Semisonic

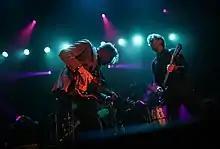
Munson and Wilson onstage with Semisonic in 2017

To commemorate the twentieth anniversary of their first album, "Great Divide", the band reunited for a series of three shows in June 2017 – June 14 at a small club in St. Paul, and June 16–17 at First Avenue in Minneapolis. The band played Great Divide in its entirety.